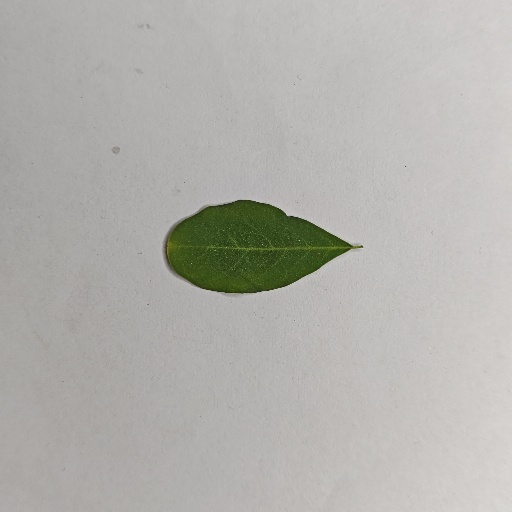
Species: Sojina
Leaf condition: Healthy Leaf